JTES

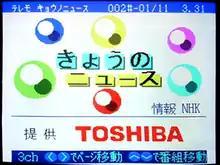
Example of Japanese JTES teletext

JTES, the Japanese Teletext Specification, is a protocol used for encoding Teletext pages, as well as other types of digital data, within the vertical blanking interval (VBI) of an analog video signal in Japan. It was adopted into the international standard CCIR 653 (now ITU-R BT.653) of 1986 as CCIR Teletext System D.